Occupation of Lima

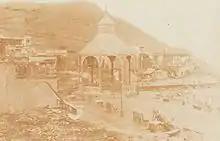
War aftermath in Chorrillos.

On January 14, the Chilean minister of war in campaign sent his secretary in the company of Colonel Miguel Iglesias, who had been captured by Baquedano, to talk with Piérola to avoid more bloodshed. For the armistice, the ships of Callao and the disarmament of the forts were requested. Piérola replied that he would only negotiate with duly authorized ministers. After that answer, Baquedano ordered to prepare the continuation of the battle for the 15th.